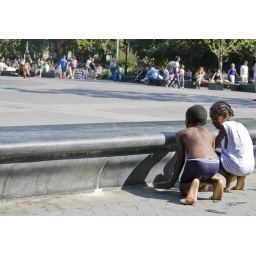
Two boys take cover during a water fight in the fountain at Washington Square Park. Photo by Rachel Wise.